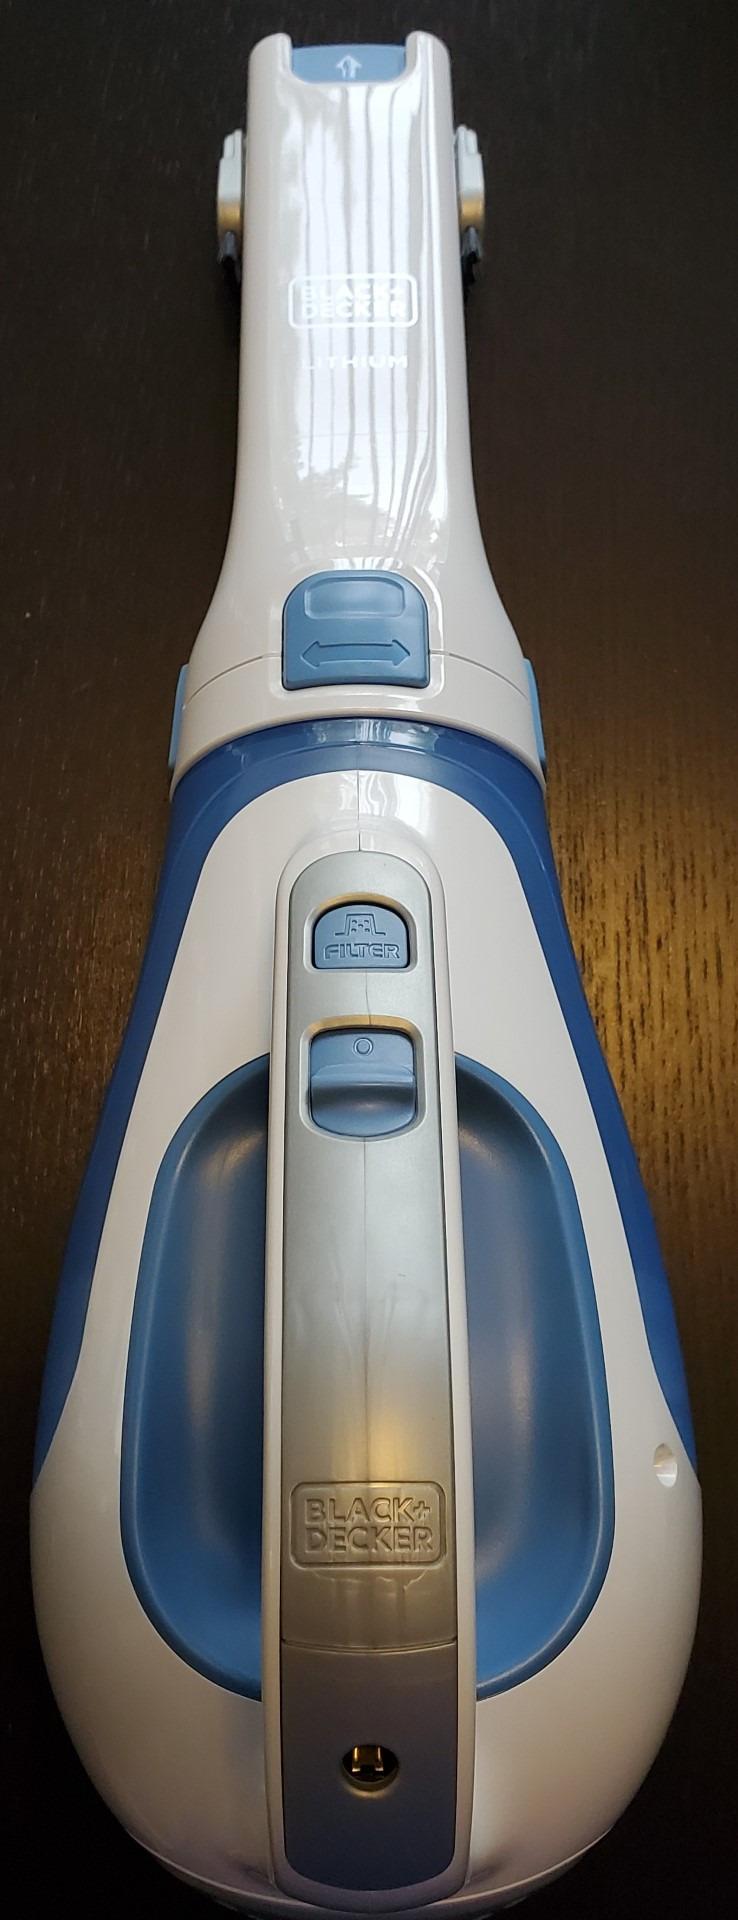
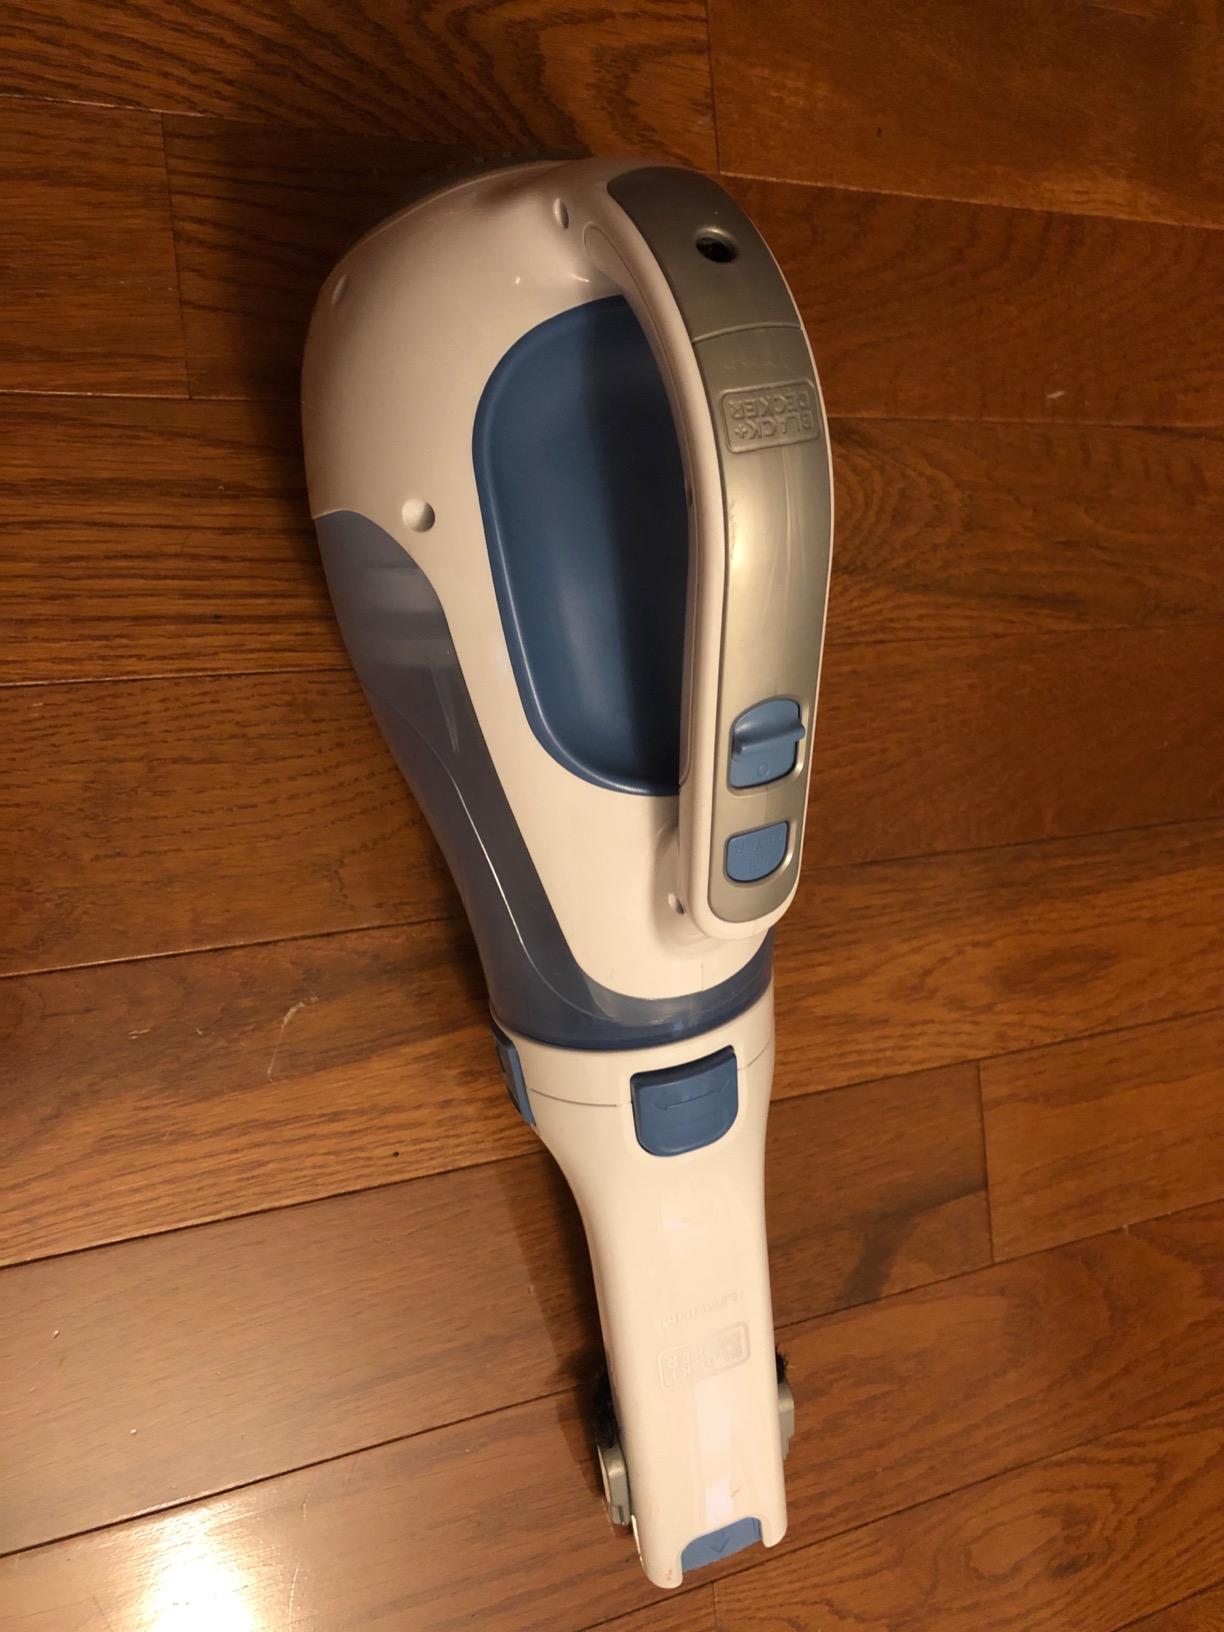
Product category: items_vacuum
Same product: yes